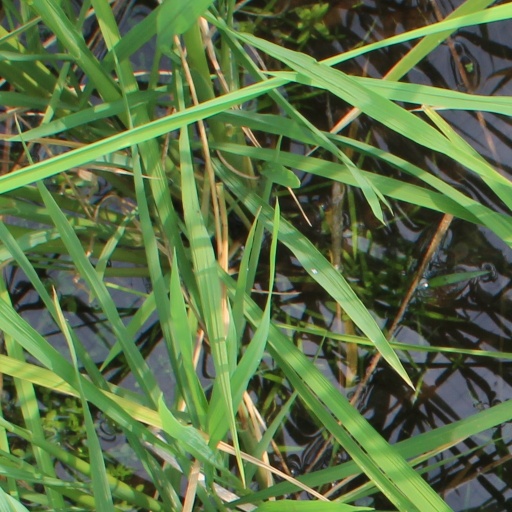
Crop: rice